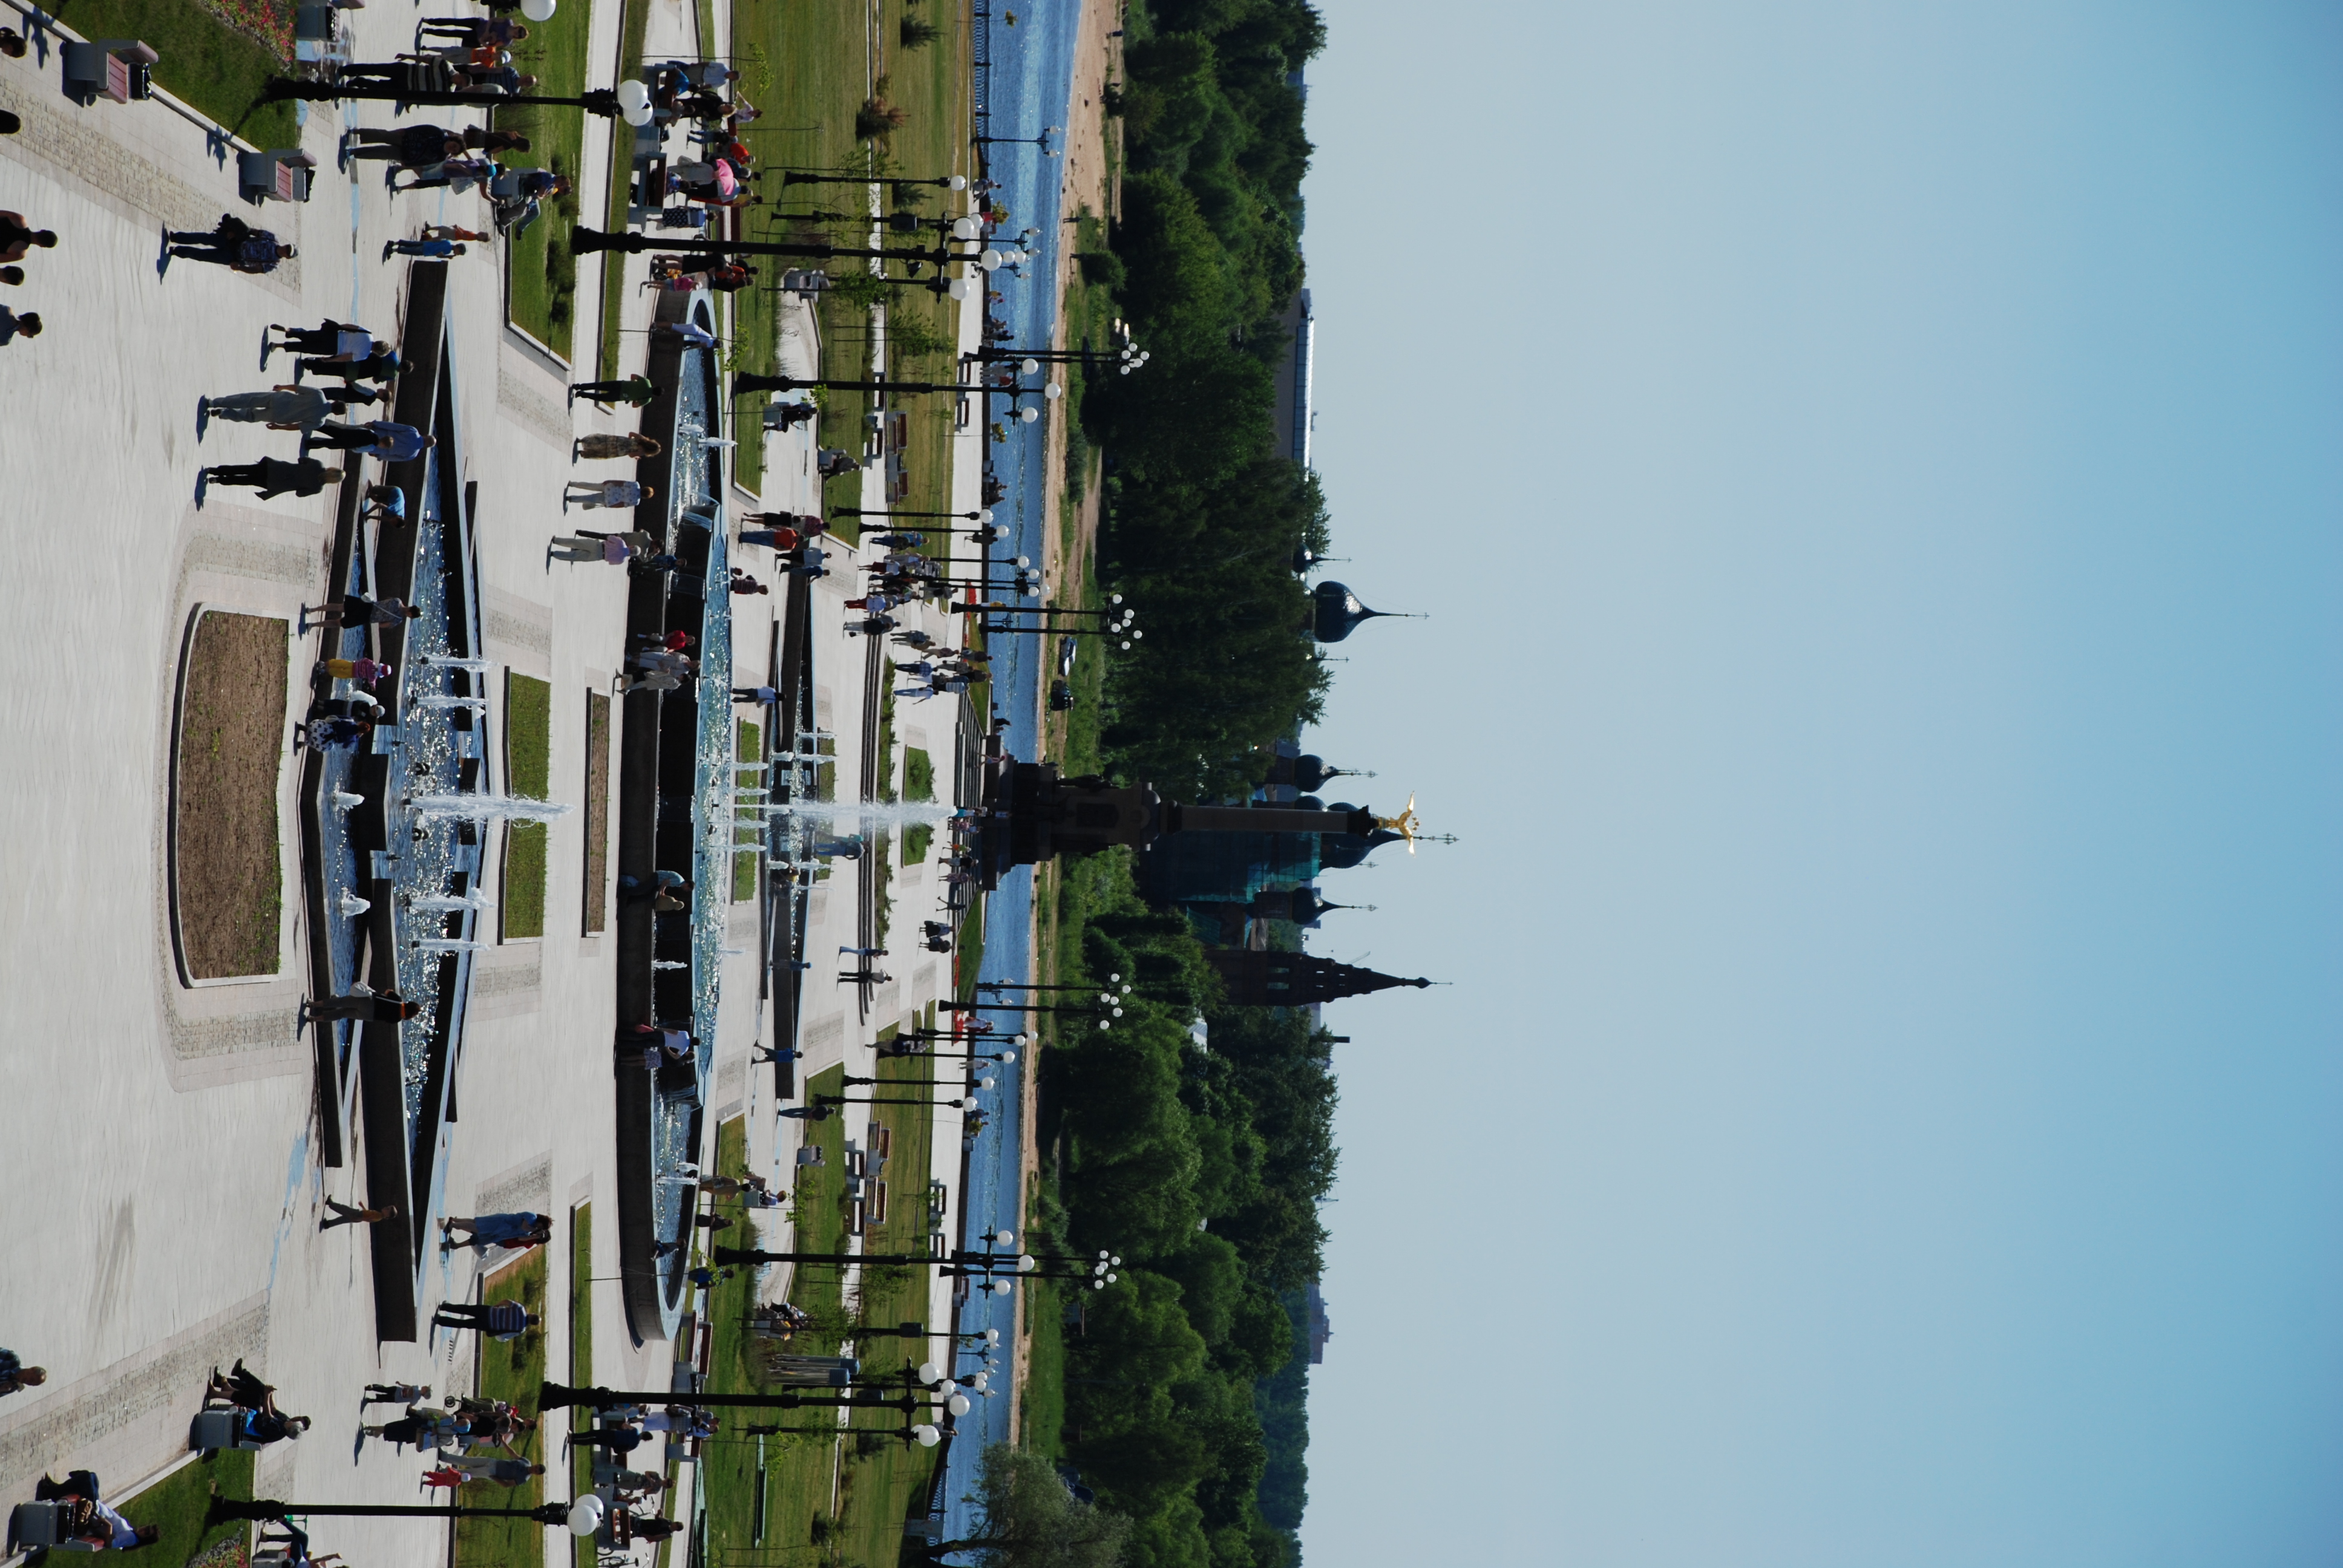
dock, city, cityscape, vacation, europe, vehicle, park, marina, nikon, tourism, memorial, cool image, resort, town square, nikkor, russia, d80, cityscapes, 18135mmf3556g, 18135mm, nikond80, yaroslavl